Terry McAuliffe

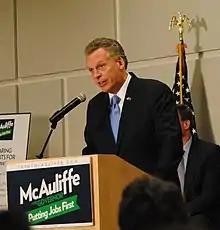
McAuliffe campaigning for governor, 2013

On November 10, 2008, McAuliffe formed an exploratory committee for the Virginia gubernatorial election in 2009. According to "The Washington Post", he believed he would prevail "because he [could] campaign as a business leader who can bring jobs to Virginia." He also cited his ability to raise money for down-ticket Democratic candidates. He raised over $7.5 million during the campaign and donated an additional $500,000 to himself.